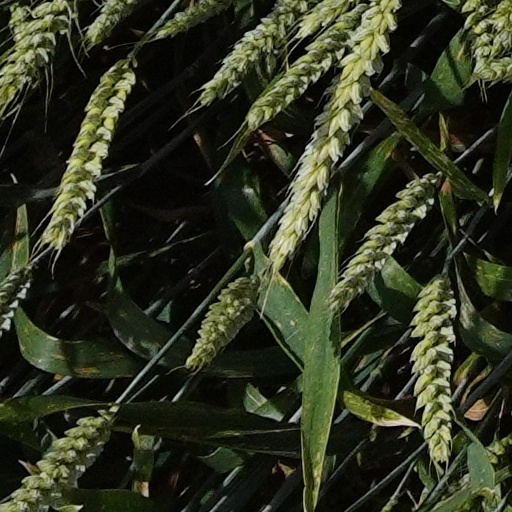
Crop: wheat